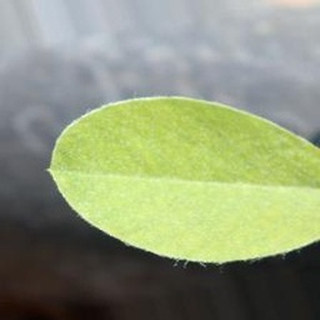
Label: healthy_groundnut